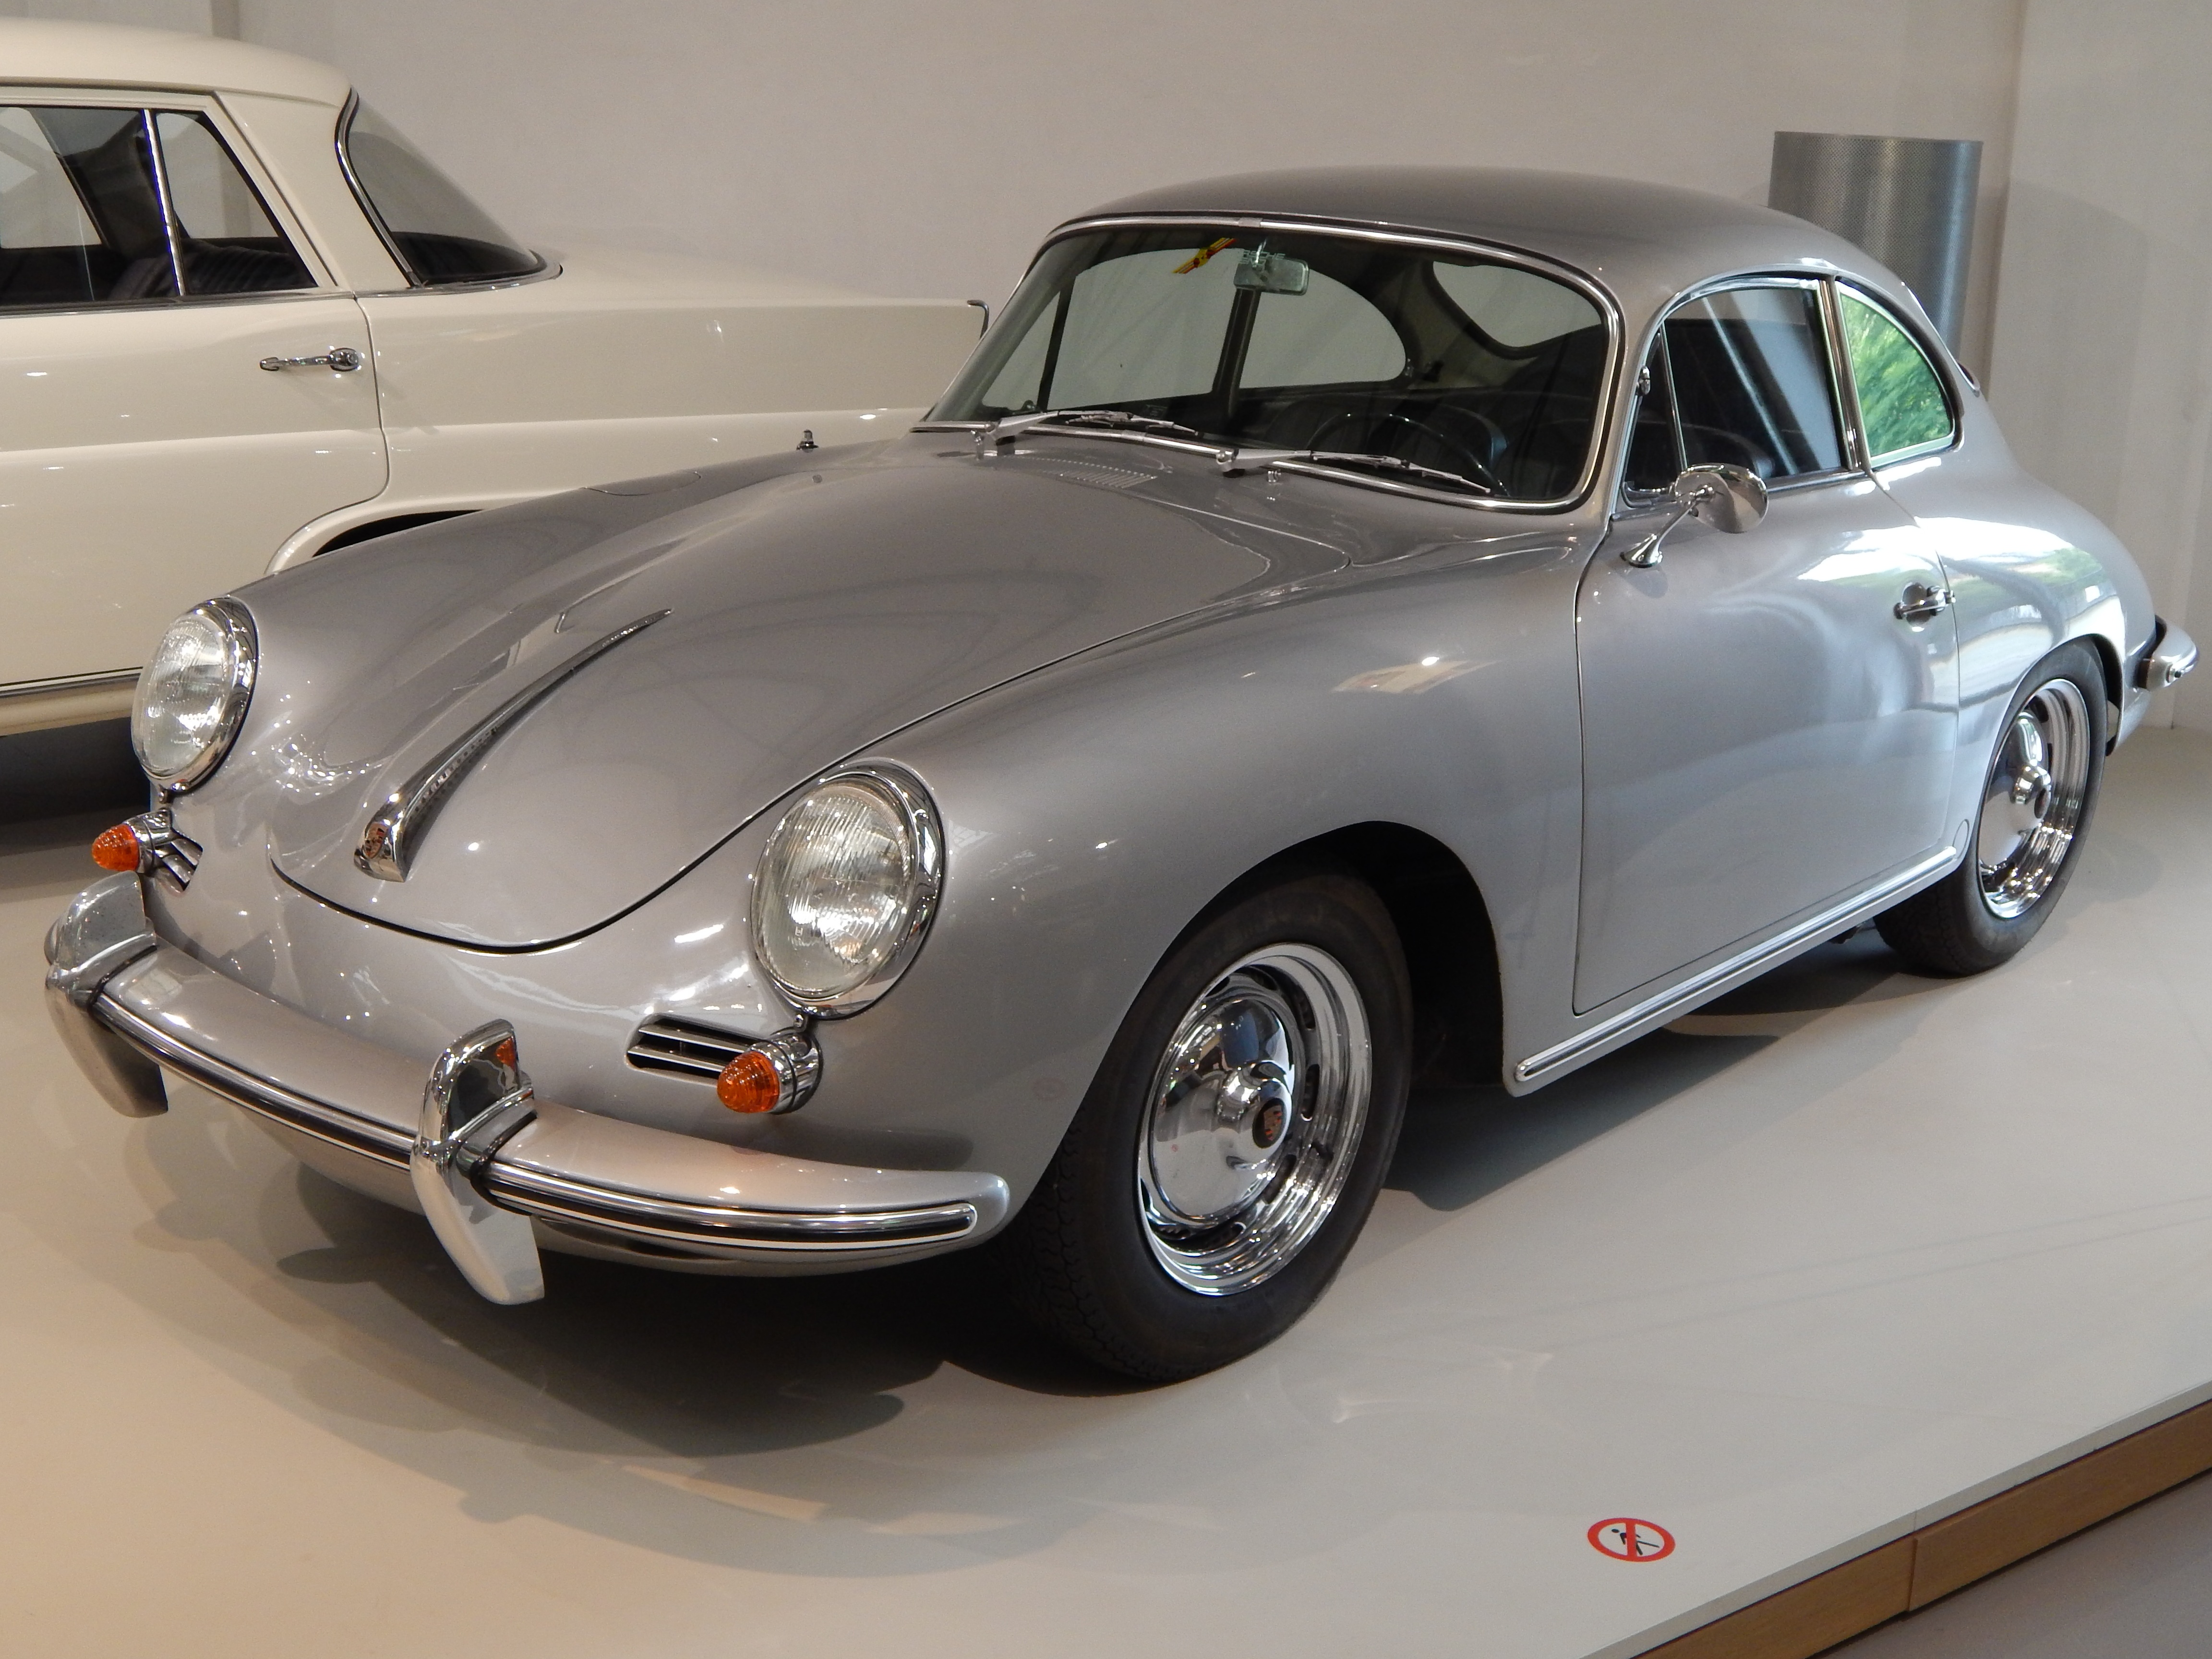
car, wheel, vehicle, auto, classic car, sports car, supercar, porsche, antique car, retro car, city car, the vehicle, land vehicle, volkswagen beetle, porsche 356, automobile make, automotive exterior, automotive design, subcompact car, porsche 911 classic, porsche 356 1